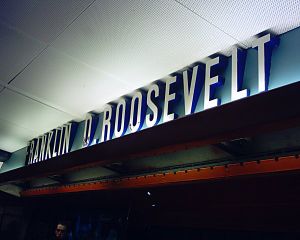
Franklin D. Roosevelt (metrostation) / Automatisering
Franklin Roosevelts særlige stil på metrolinje 1 før den blev renoveret.
Porte Maillot er en station på metronettet i Paris og betjener metrolinje 1 og metrolinje 9. Den ligger i 8. arrondissement.